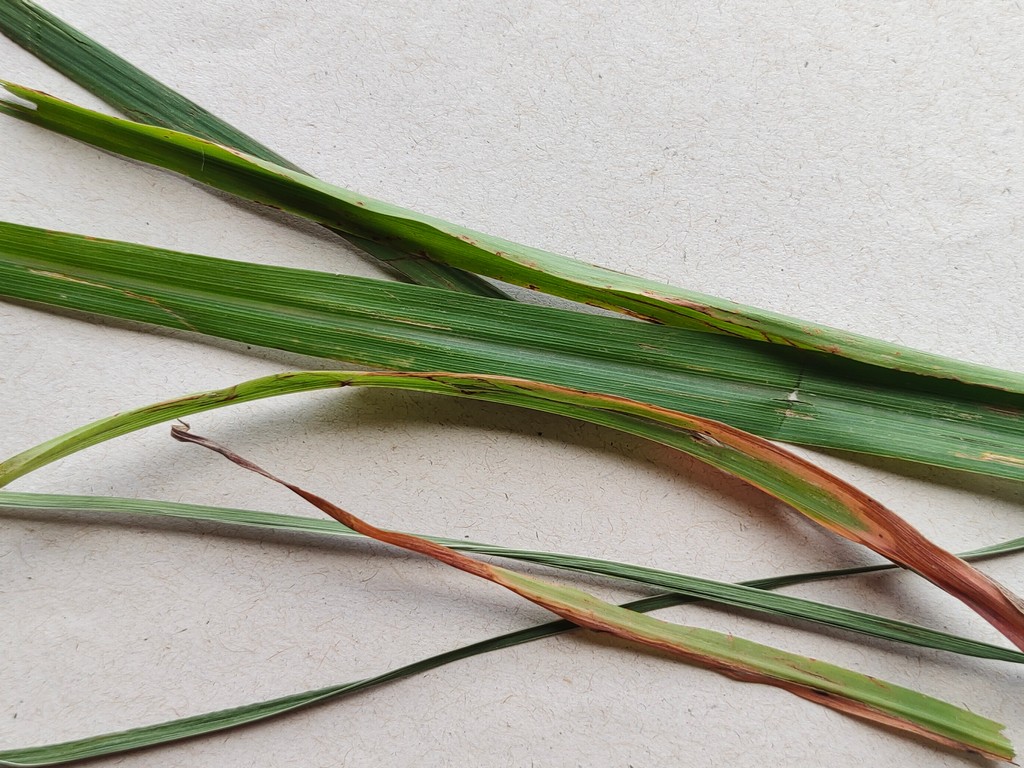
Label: Unhealthy